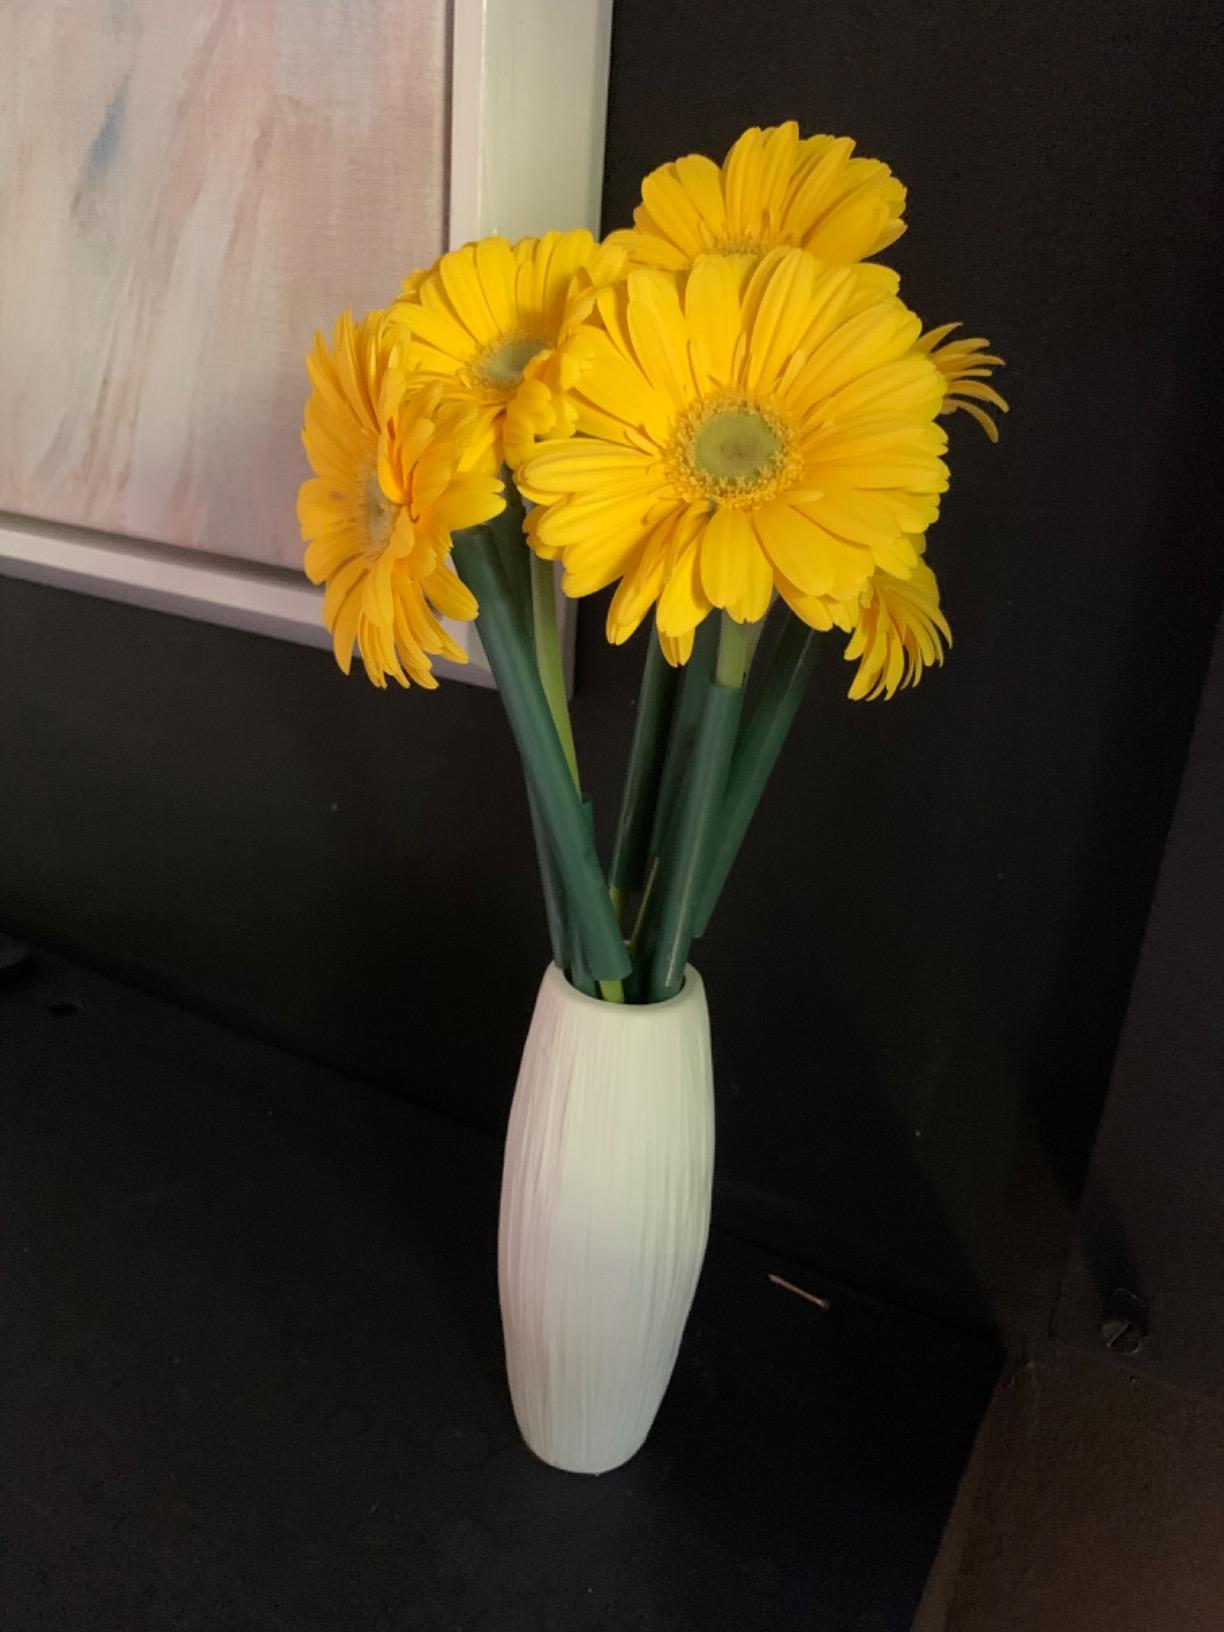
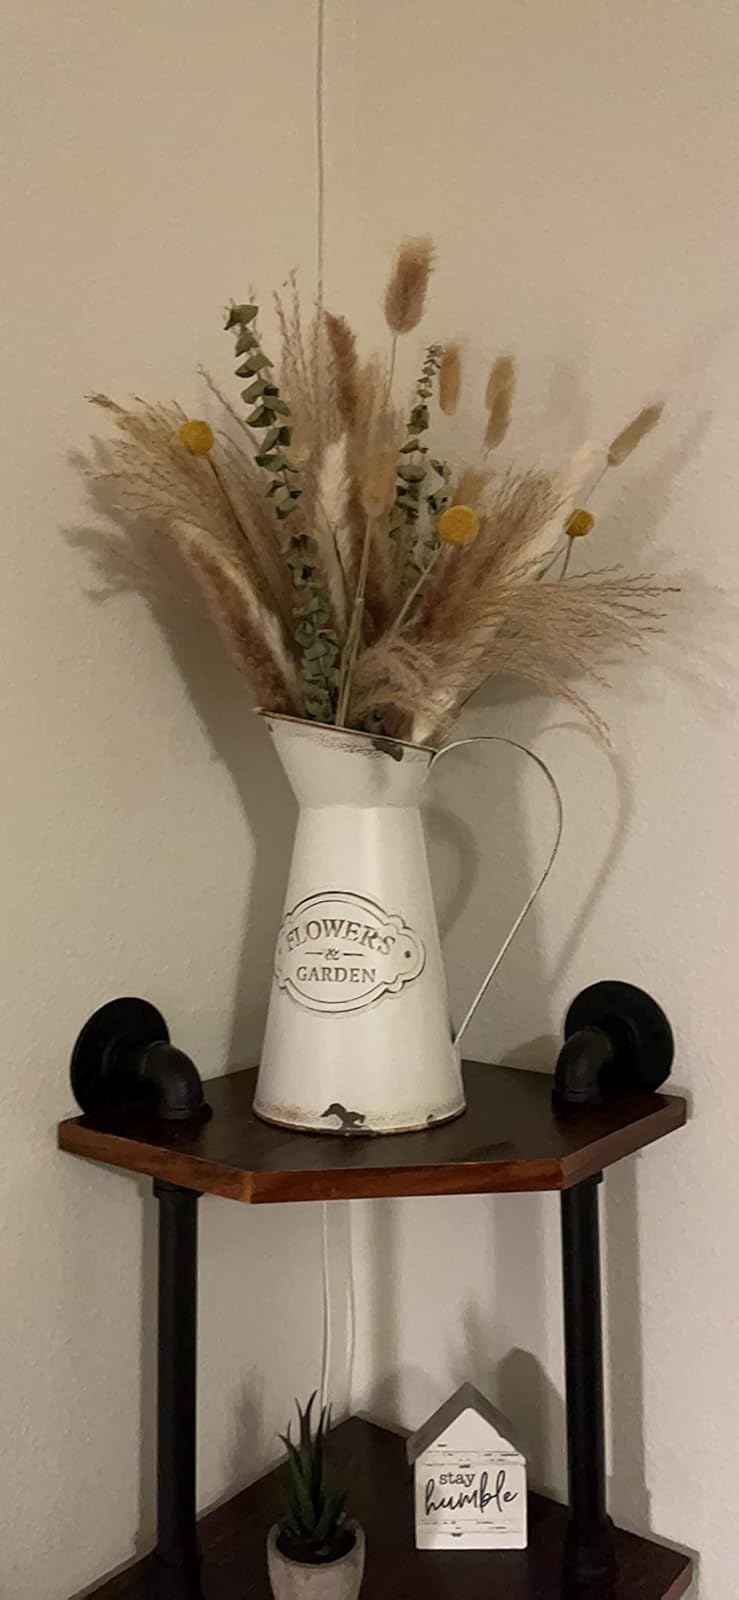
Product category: vase
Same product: no